Hunters Point social uprising (1966)

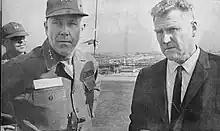
LTG Hill (L) and Chief Cahill (R) meet at the Hall of Justice

Adjutant General Roderic L. Hill of the California National Guard arrived at SFPD headquarters at 1:15 A.M., and Candlestick Park and Kezar Stadium were selected as the staging areas for the National Guard soldiers being mobilized. By 7 A.M. on Wednesday, September 28, control had returned to Potrero Station and the situation was calm until calls began at 9:30 A.M. reporting that crowds were gathering near the Bayview Community Center.